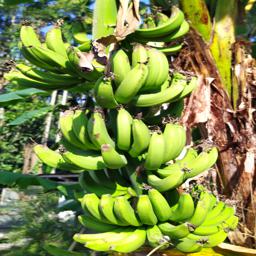
Label: KACHKOL FRUIT